Royal Oak Mall

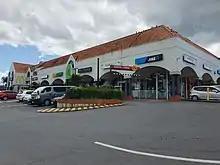
The Royal Oak Mall

Royal Oak Mall is a shopping centre located in Royal Oak, Auckland, New Zealand, on Manukau Road. Completed in 1988, it has been a significant business hub in the area. The mall underwent expansions in the mid-1980s, 1993 and 2009, enhancing its capacity and the variety of services offered.